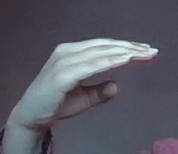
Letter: jeem